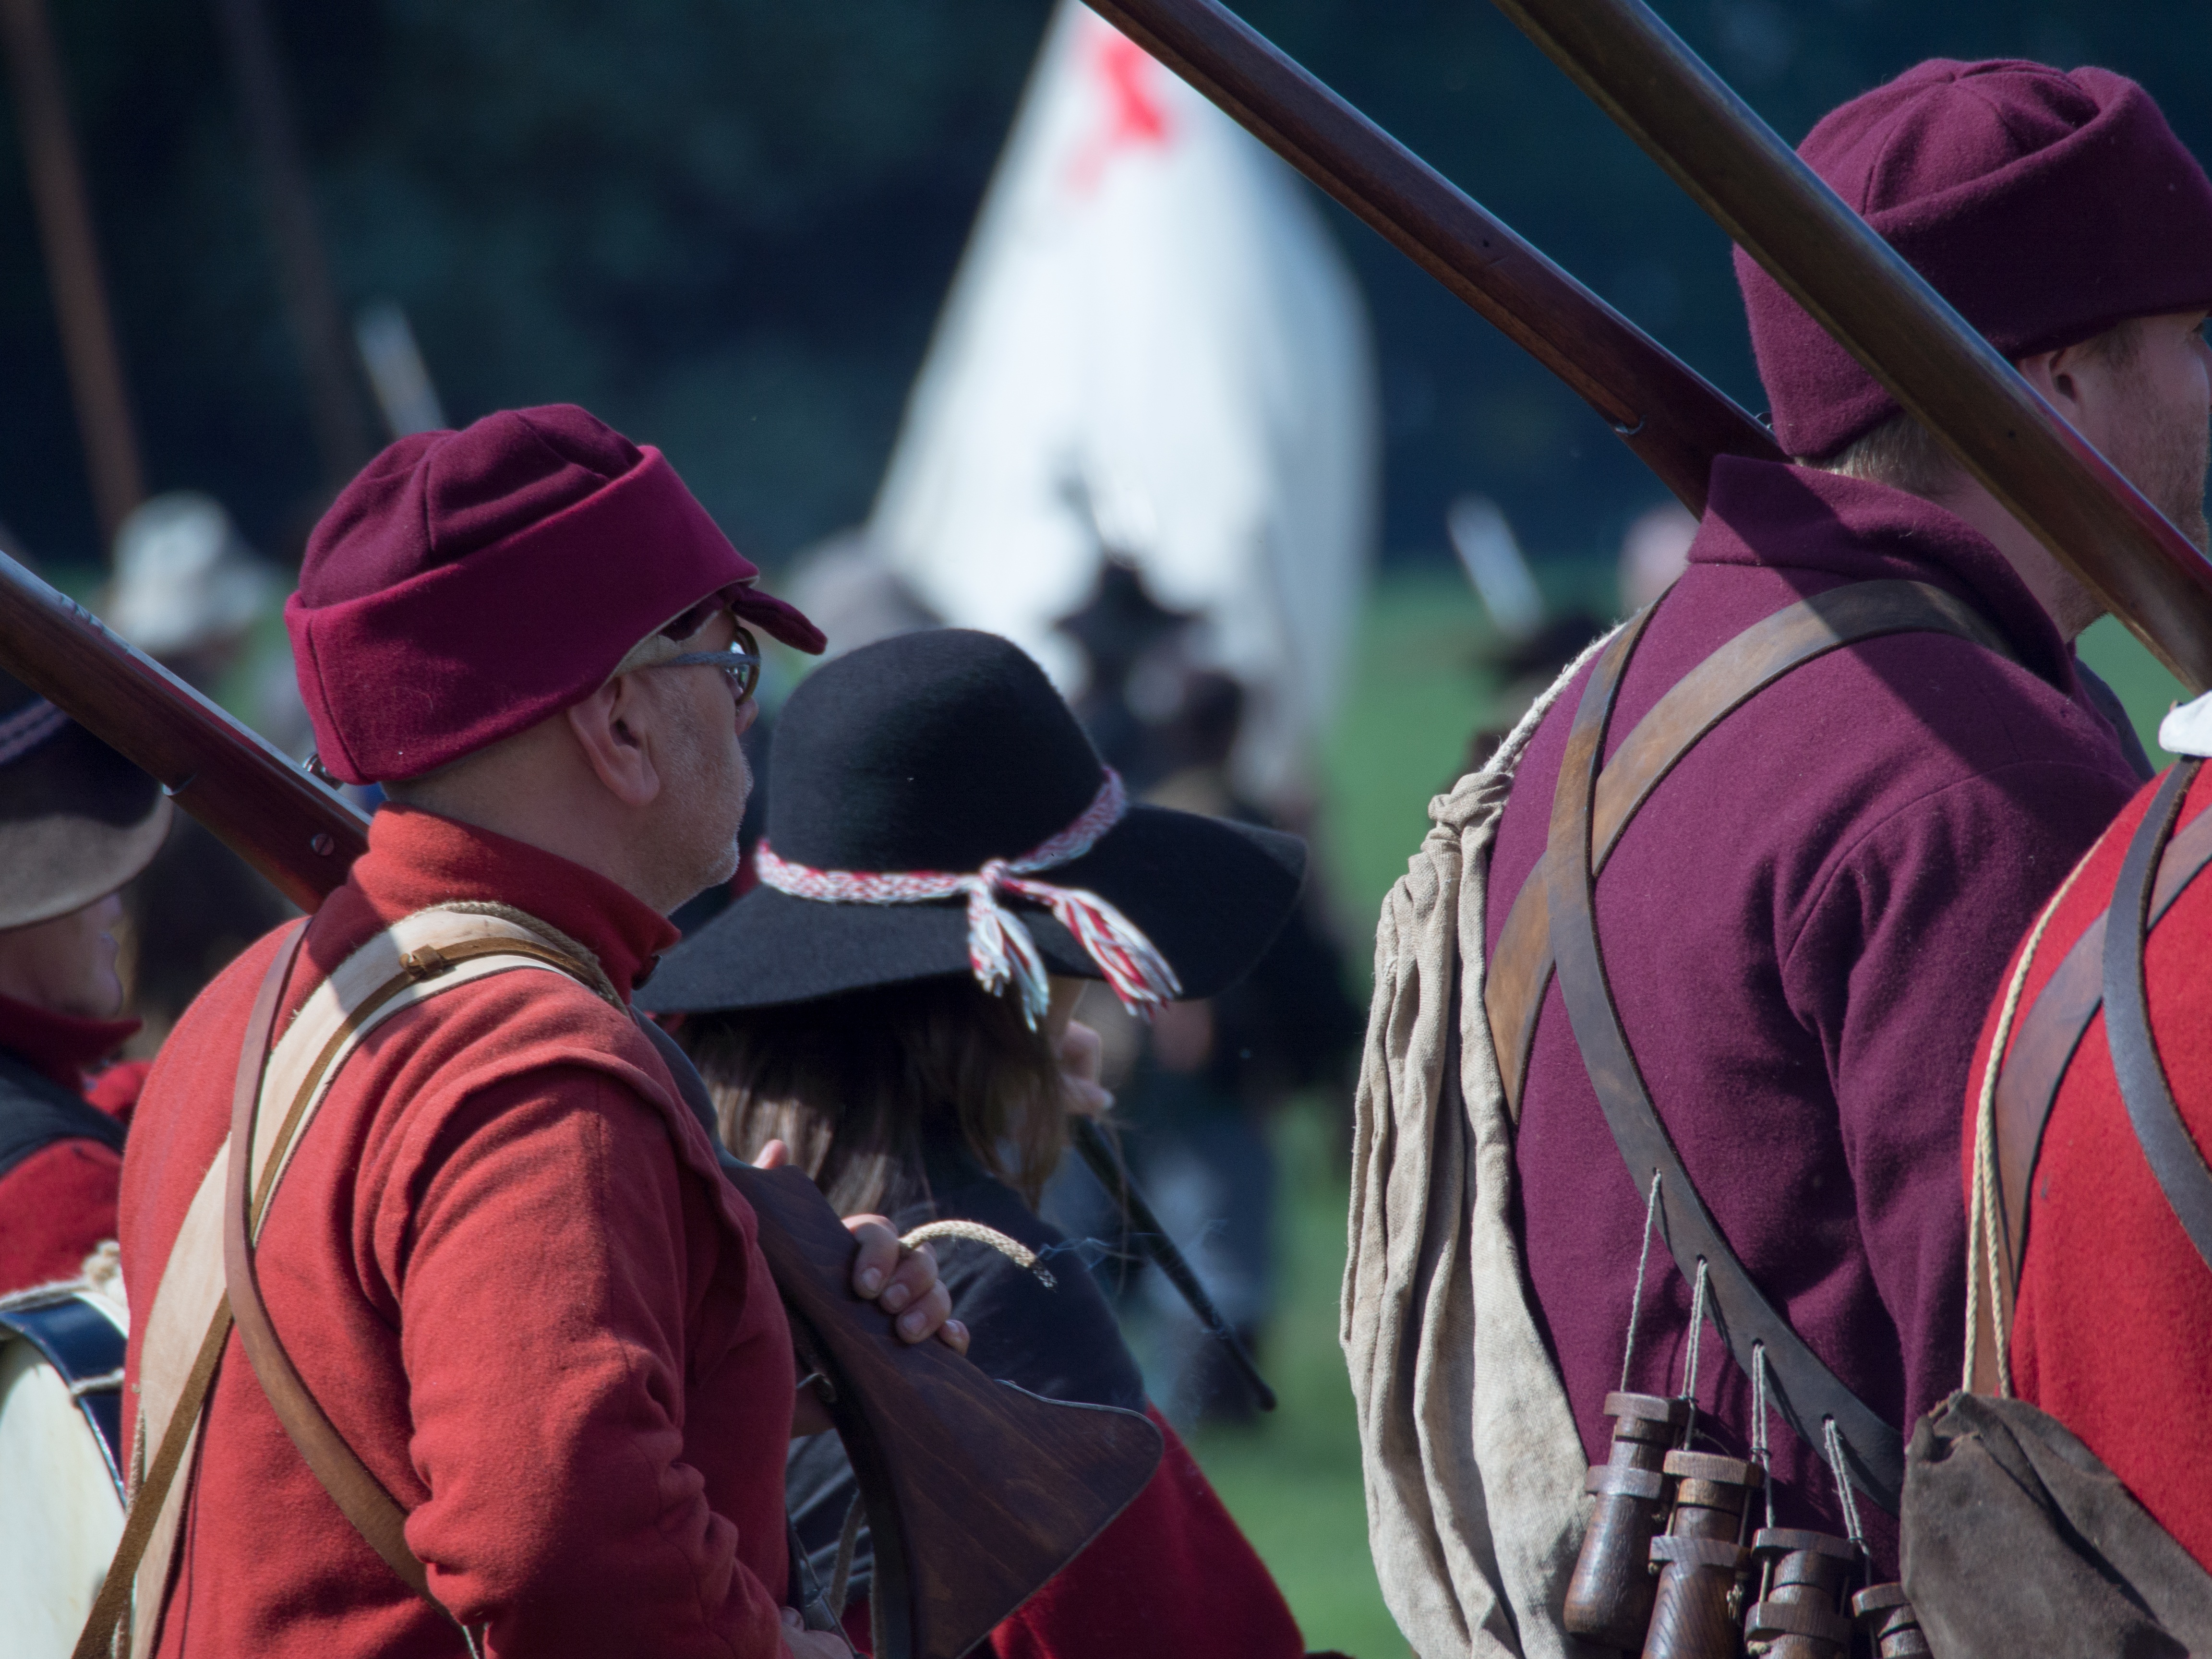
person, people, soldier, army, color, weapon, battle, reenactment, history, historical, middle ages, battlefield, artillery, reenacting, english civil war, militia